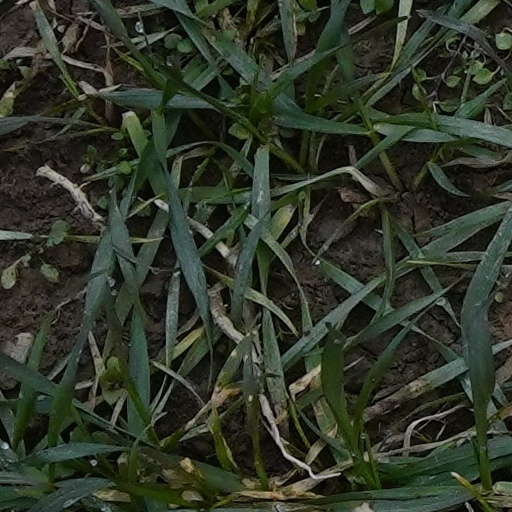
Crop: wheat